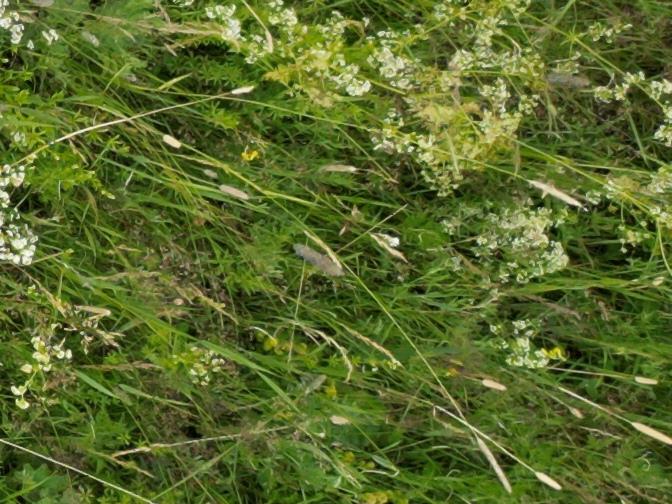
Flowers visible: yarrow flowers, yarrow flowers, yarrow flowers, yarrow flowers, yarrow flowers, yarrow flowers,  daisy flowers, yarrow flowers, yarrow flowers